Glutamic protease

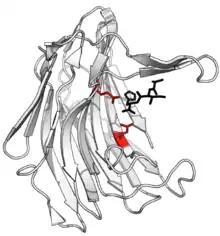
Structure of scytalidocarboxyl peptidase B, with cleaved peptide product in black and active site glutamate-glutamine dyad side chains in red.

Glutamic proteases are a group of proteolytic enzymes containing a glutamic acid residue within the active site. This type of protease was first described in 2004 and became the sixth catalytic type of protease. Members of this group of protease had been previously assumed to be an aspartate protease, but structural determination showed it to belong to a novel protease family. The first structure of this group of protease was scytalidoglutamic peptidase, the active site of which contains a catalytic dyad, glutamic acid (E) and glutamine (Q), which give rise to the name eqolisin. This group of proteases are found primarily in pathogenic fungi affecting plant and human.